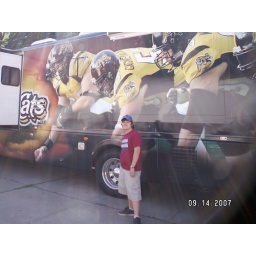
Here's Ben, standing in front of the team bus of the Canadian Football League's Hamilton Tiger-Cats.